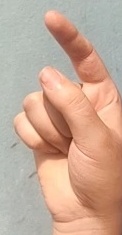
ASL sign: Z